Mosel station

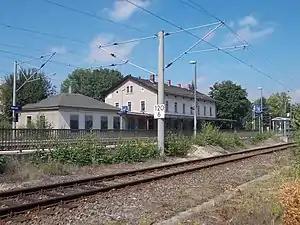
Entrance building, track side (2015)

Mosel station is a station on the Dresden–Werdau railway and the former 750 mm gauge Mosel–Ortmannsdorf railway in the village of Mosel, part of Zwickau in the German state of Saxony.